Aylesbury railway station

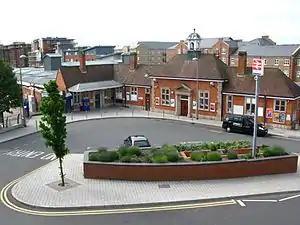
Station forecourt

Aylesbury railway station is a stop on the London–Aylesbury line, serving the town of Aylesbury, Buckinghamshire, England; it is down the line from . A branch line from on the Chiltern Main Line terminates at the station. It was the terminus for London Underground's Metropolitan line until the service was cut back to Amersham in 1961. The station was also known as Aylesbury Town under the management of British Railways from until the 1960s.